Rangle River

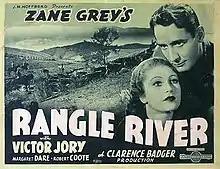
Film poster

Rangle River is a 1936 Australian Western film directed by Clarence G. Badger based on a story by Zane Grey.